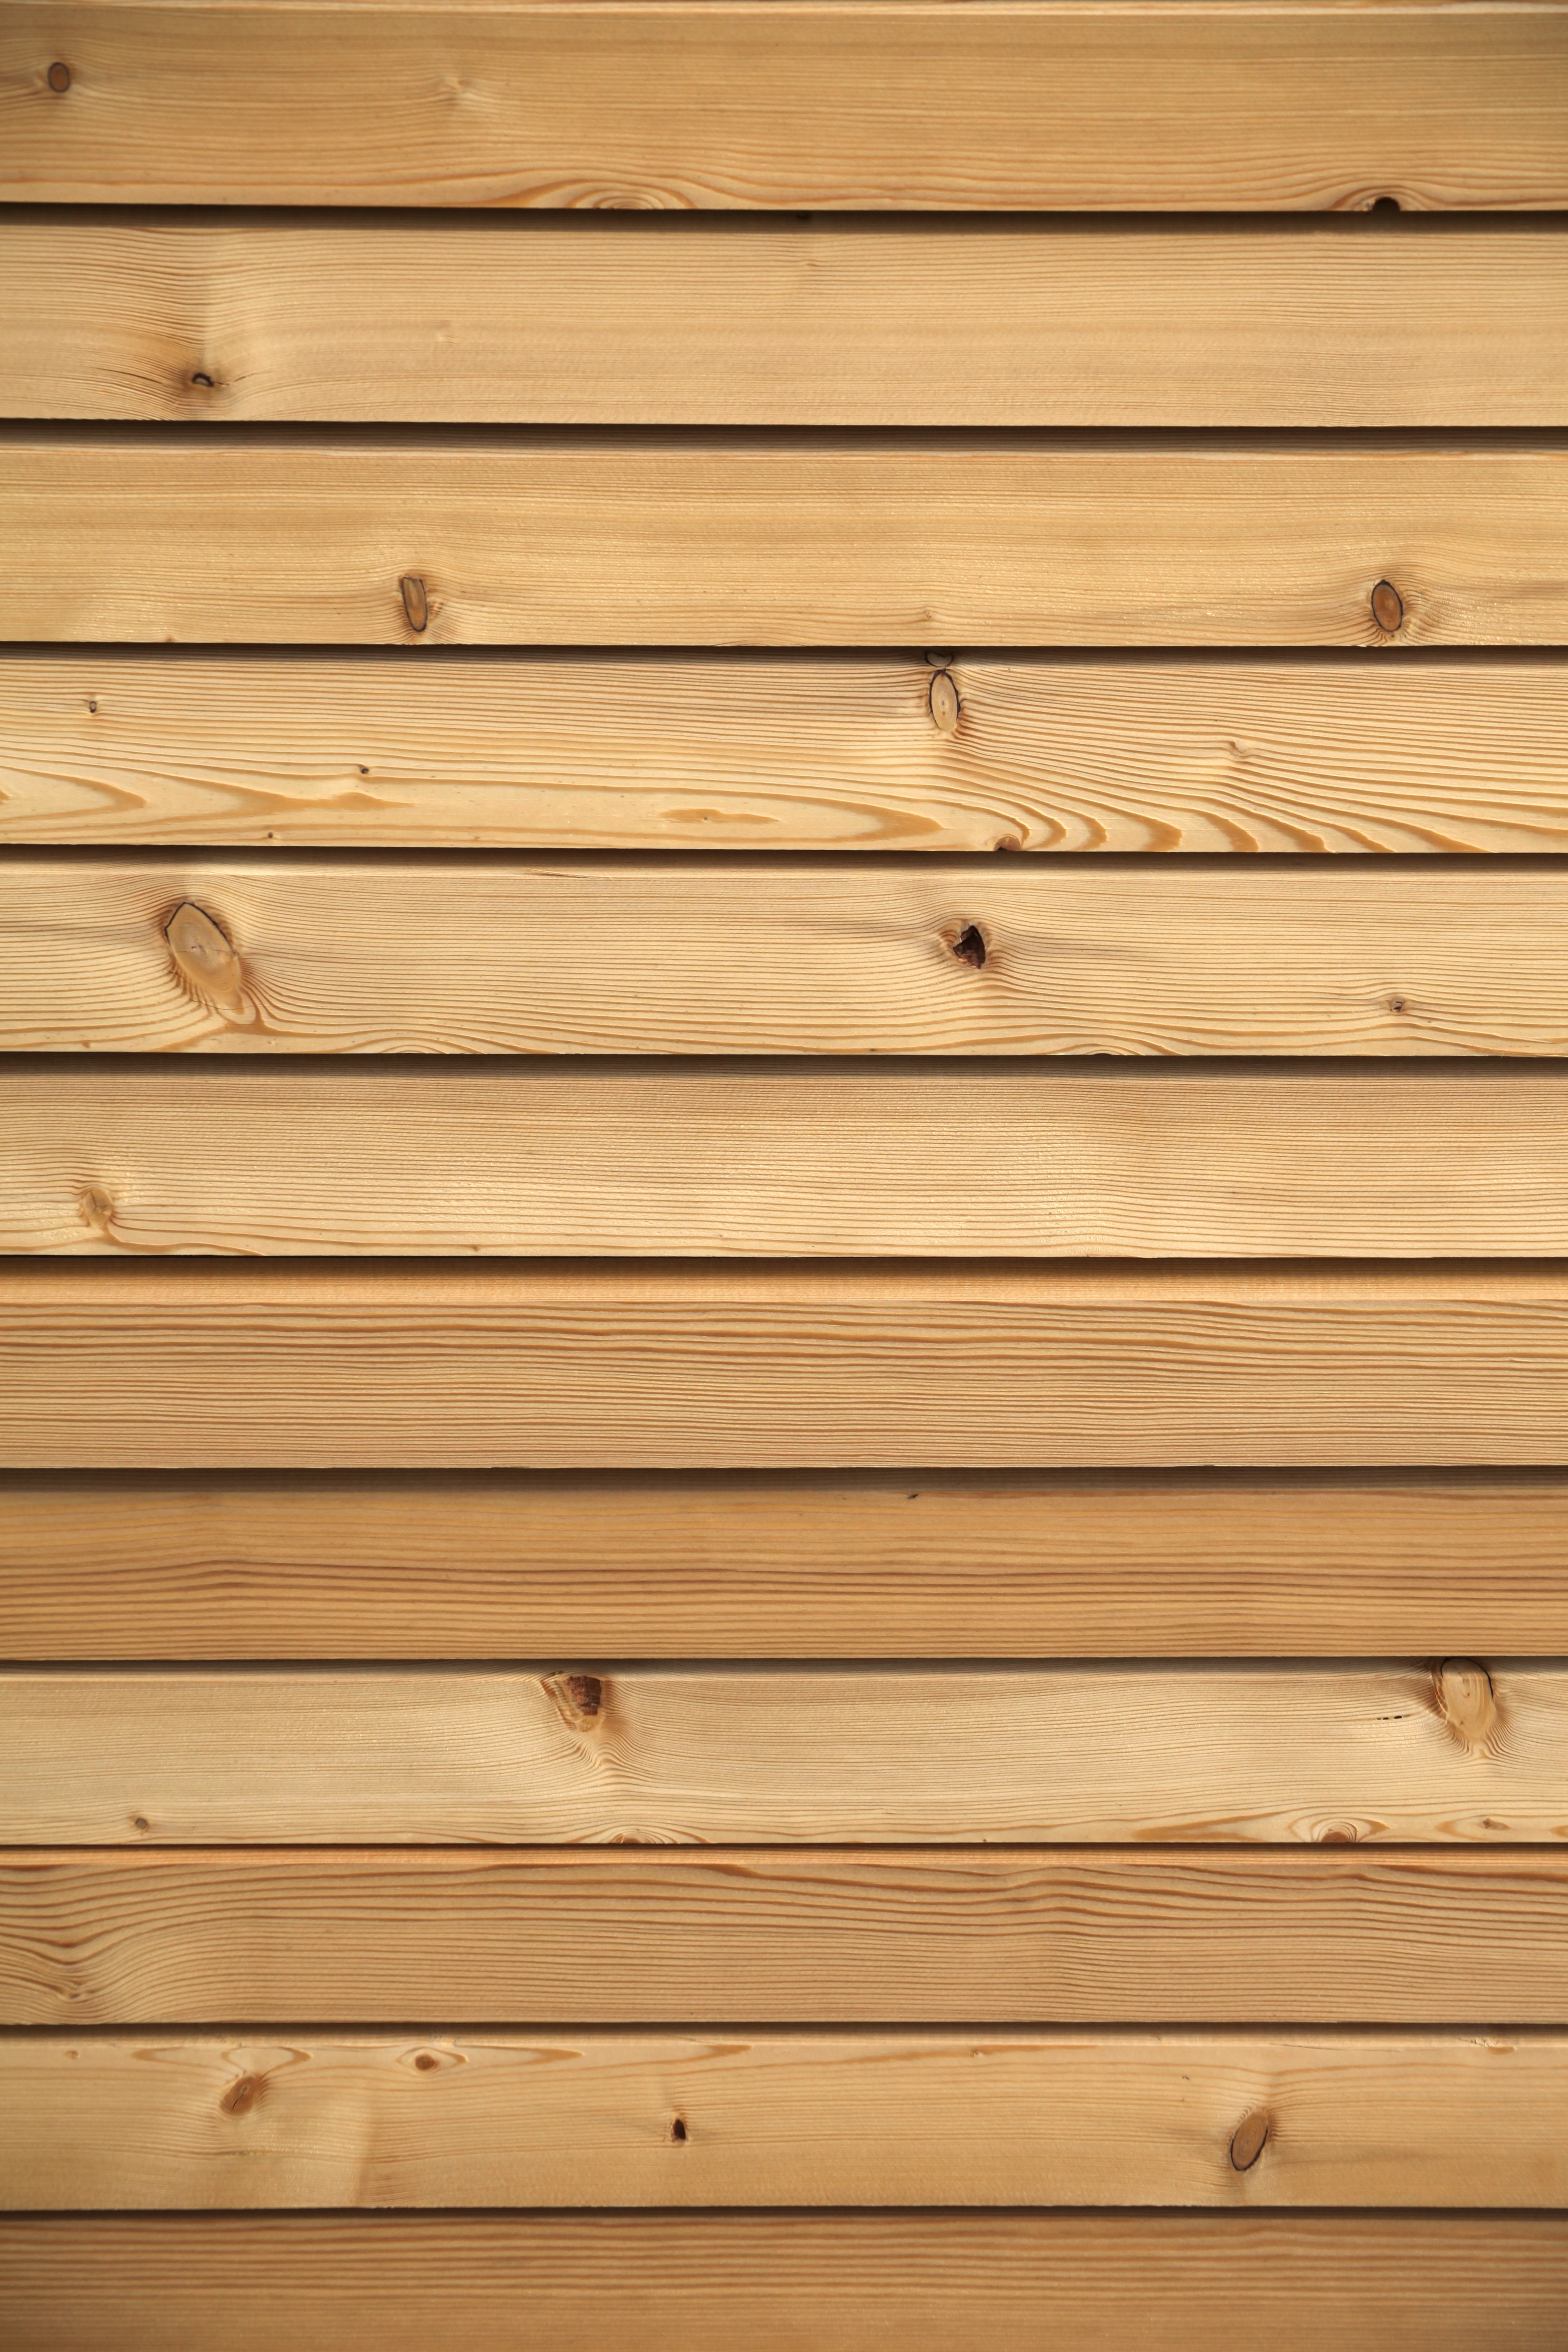
structure, wood, grain, texture, plank, floor, beam, pattern, brown, furniture, lumber, chest, drawer, background, hardwood, textures, chest of drawers, flooring, plywood, wood flooring, wood texture, man made object, laminate flooring, wood stain